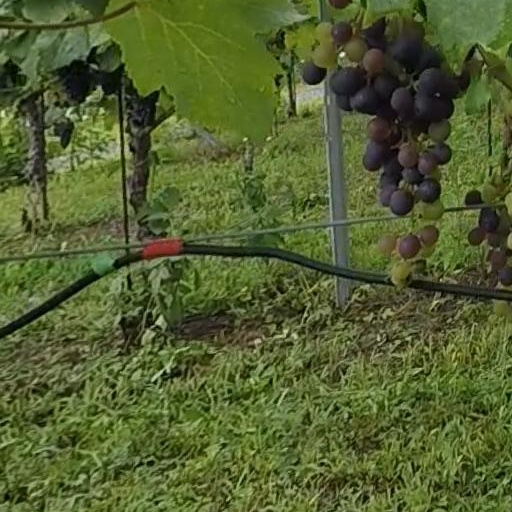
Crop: grape